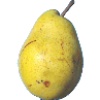
Label: Pear Monster 1